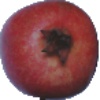
Label: pomegranate